Claire Decker

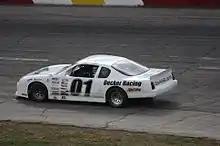
2010 Mid-American car at Rockford

Decker raced in northern Wisconsin. She moved from Super Stock cars to Super Late models. Decker raced Super Late models in the TUNDRA touring series of Wisconsin in 2013. She has won the 2014 Dick Trickle 99 (+ 1) super late model race at Marshfield Motor Speedway.